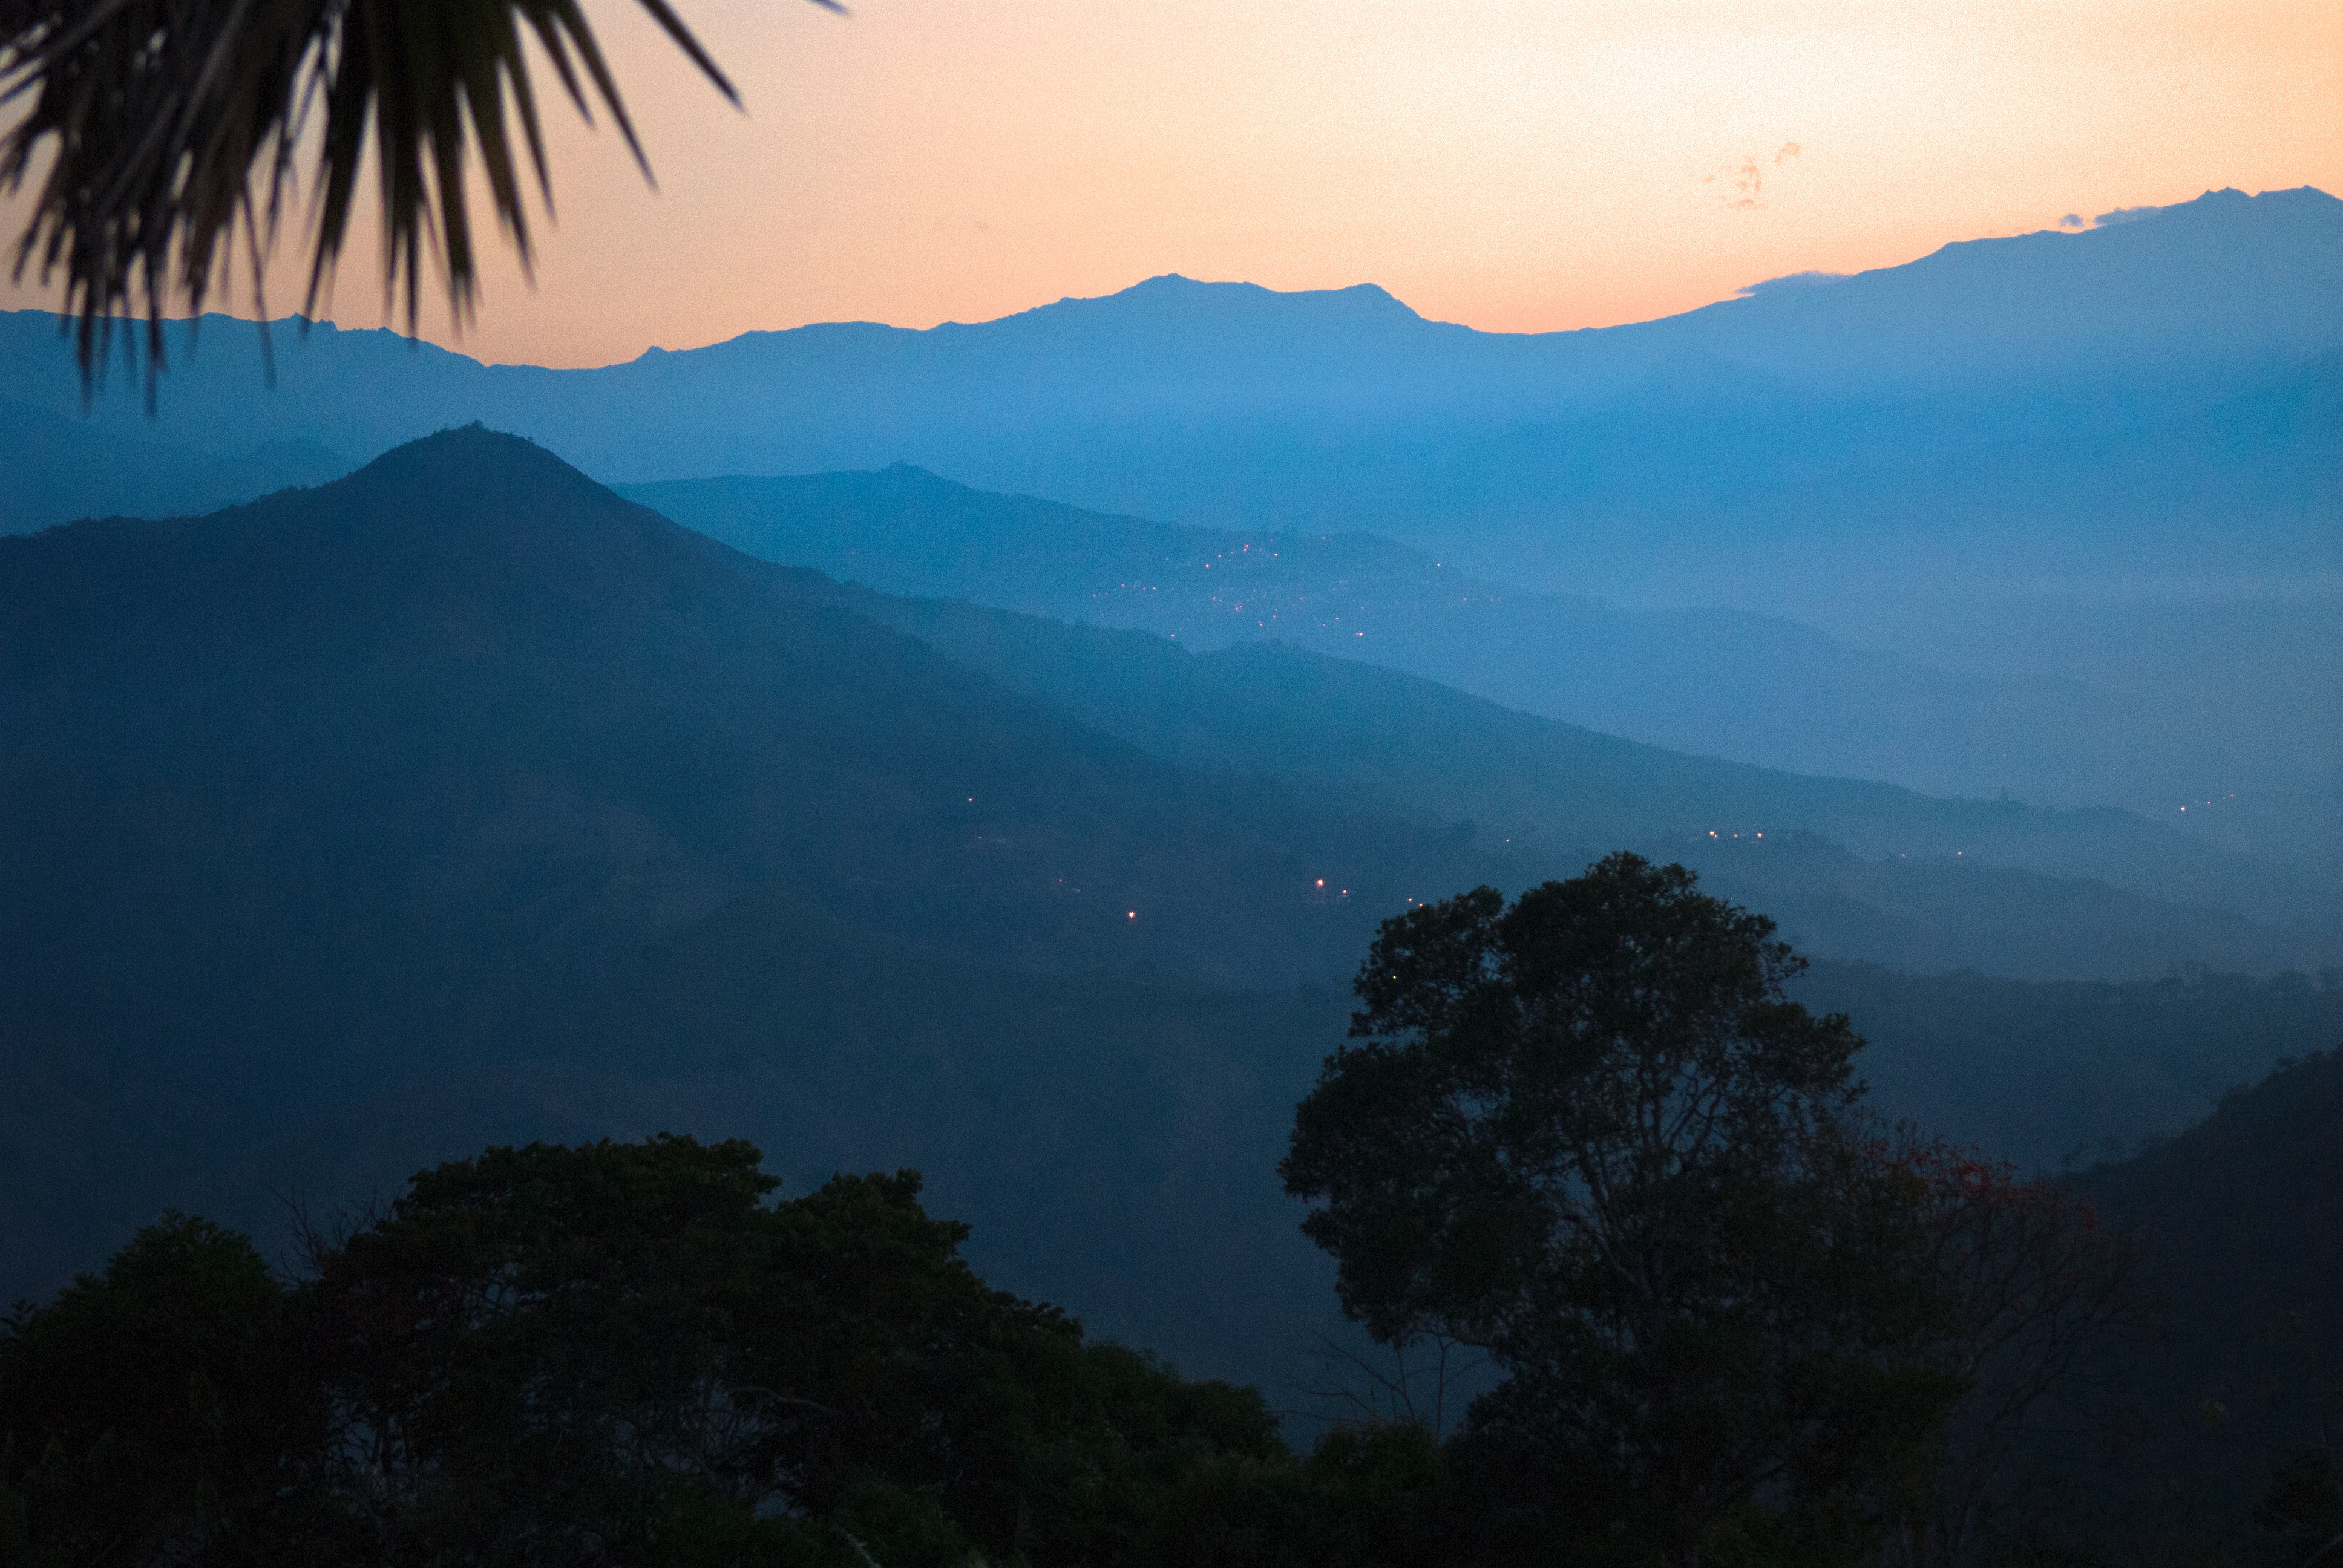
mountain, cloud, sky, sunrise, sunset, mist, sunlight, morning, hill, dawn, valley, mountain range, dusk, ridge, summit, landform, geographical feature, atmospheric phenomenon, mountainous landforms